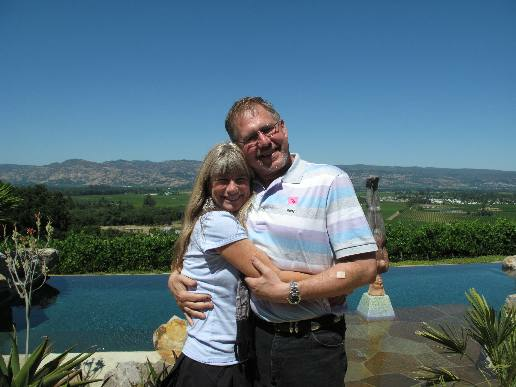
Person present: Yes